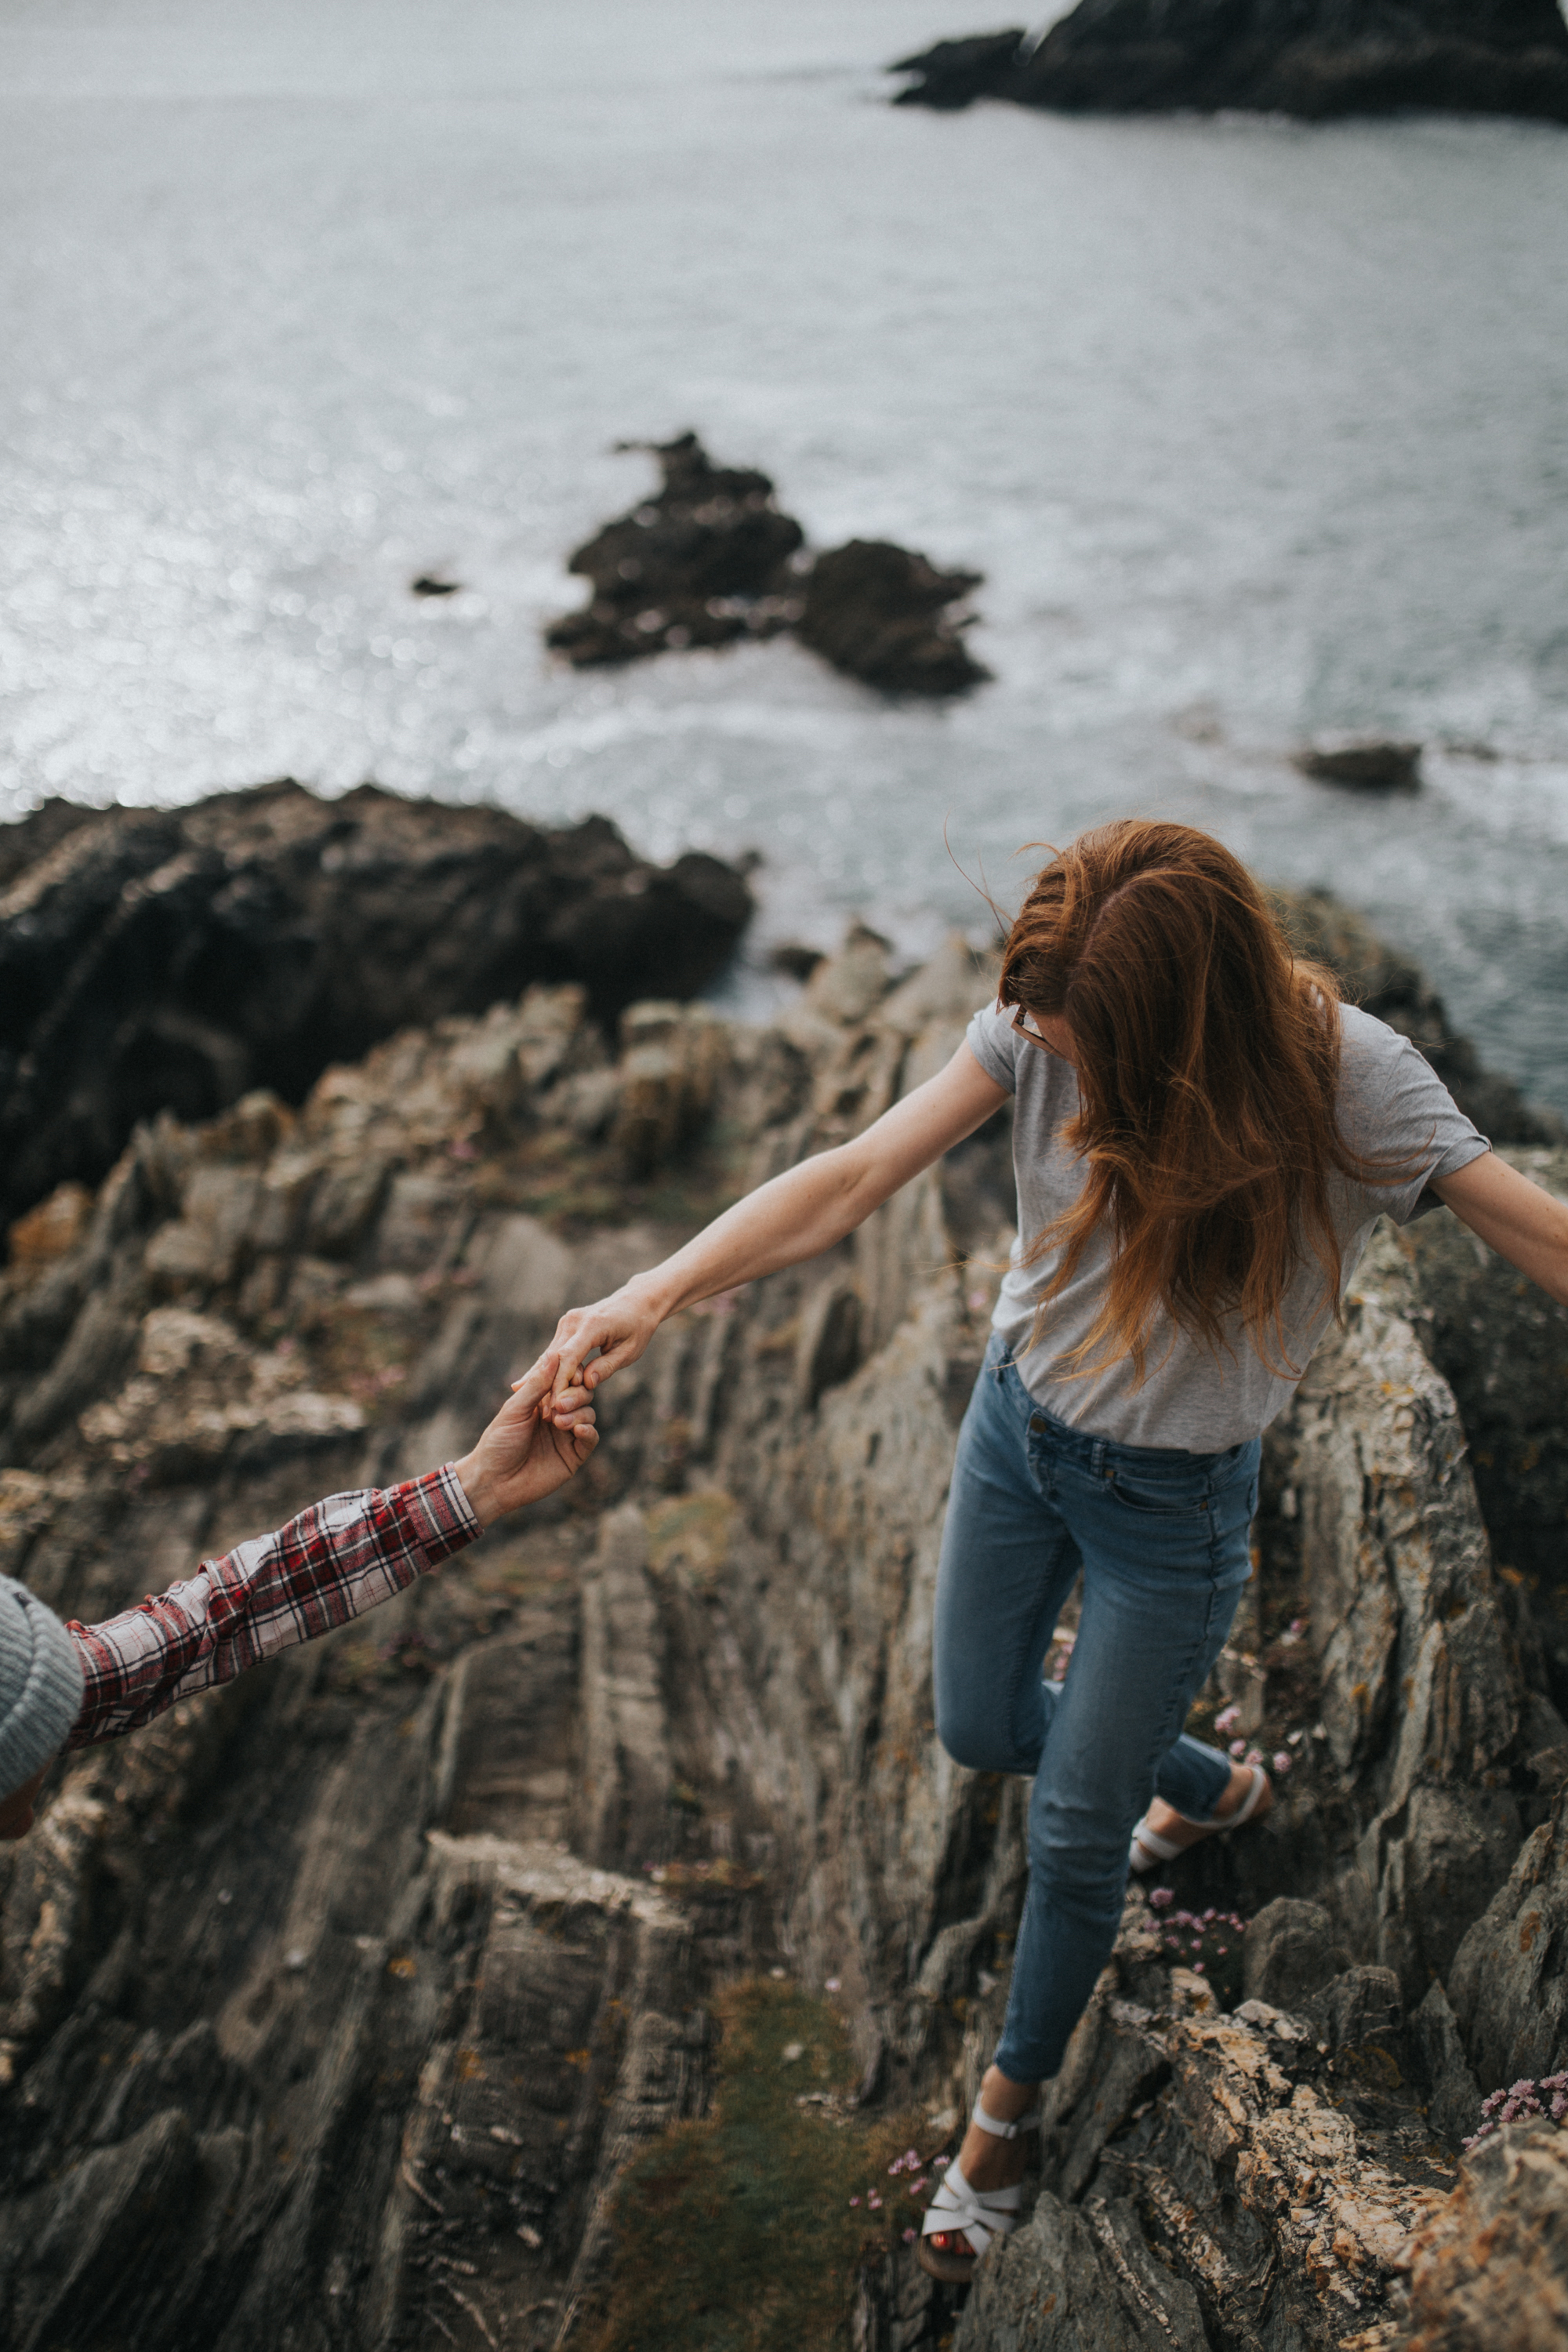
sea, coast, rock, adventure, extreme sport, terrain